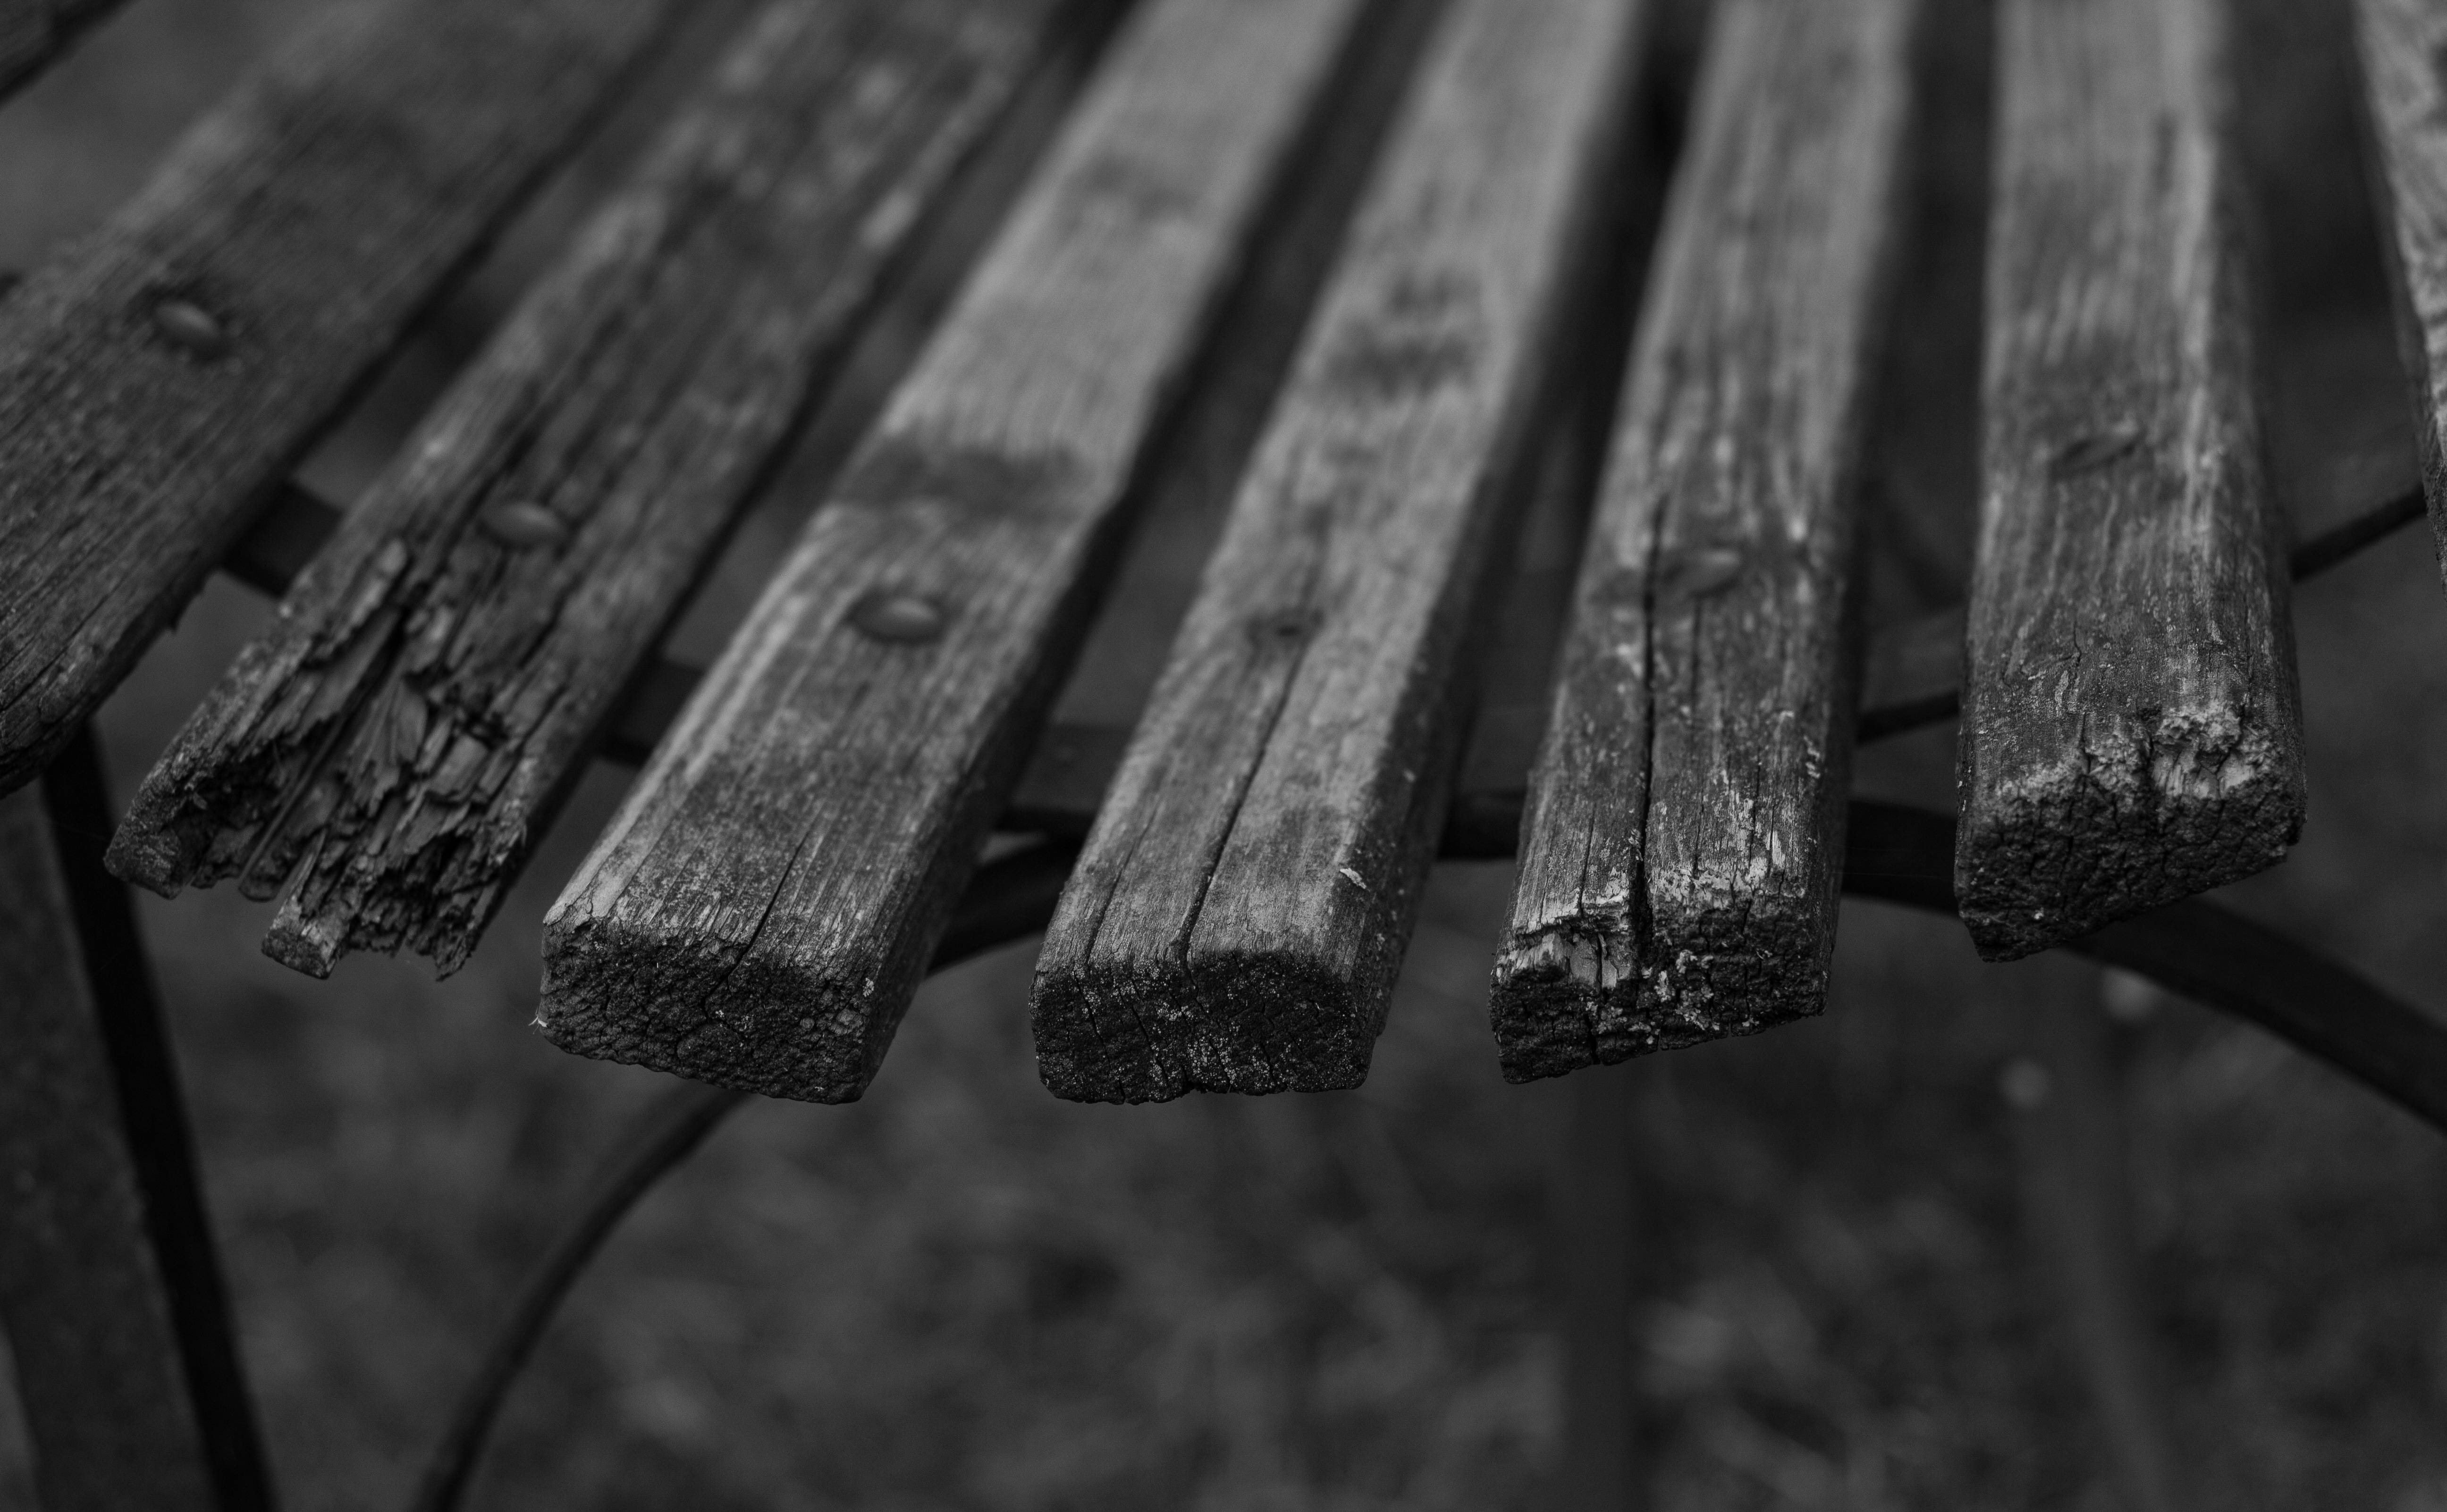
path, black and white, architecture, structure, board, wood, white, bench, street, photography, texture, leaf, building, city, atmosphere, travel, line, distance, relax, macro, natural, metal, darkness, black, monochrome, close, material, ecology, sit, close up, outside, relaxation, boards, wooden, out, detail, shape, relaxed, hobby, session, relocation, resting place, macro photography, long way, battens, raw material, the meetings of the, looseness, monochrome photography